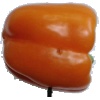
Label: Pepper Orange 1